Child Bite

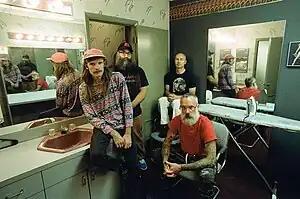
L–R: Jeremy Waun, Sean Clancy, Jeff Porter, Shawn Knight

Child Bite is an American punk/metal band formed in 2005 in Detroit, Michigan. The band's core members are founding vocalist Shawn Knight and longtime bassist Sean Clancy. Child Bite's sound has been described as "enormous and predatory, from the baleful rhythm section to Shawn Knight's [frightening vocals]."